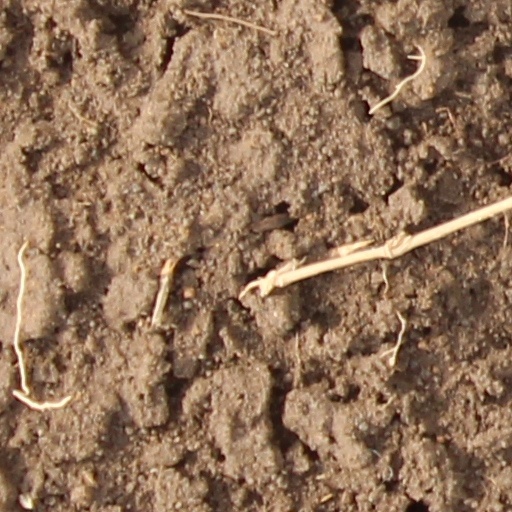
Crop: wheat